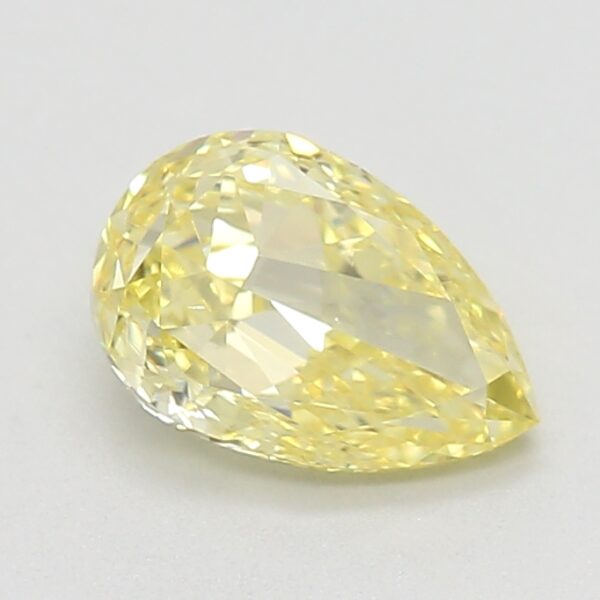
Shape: pear
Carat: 0.7
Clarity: VS1
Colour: FANCY
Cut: EX
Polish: EX
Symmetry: GD
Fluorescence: M
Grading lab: GIA
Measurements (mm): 6.96 x 4.6 x 2.82